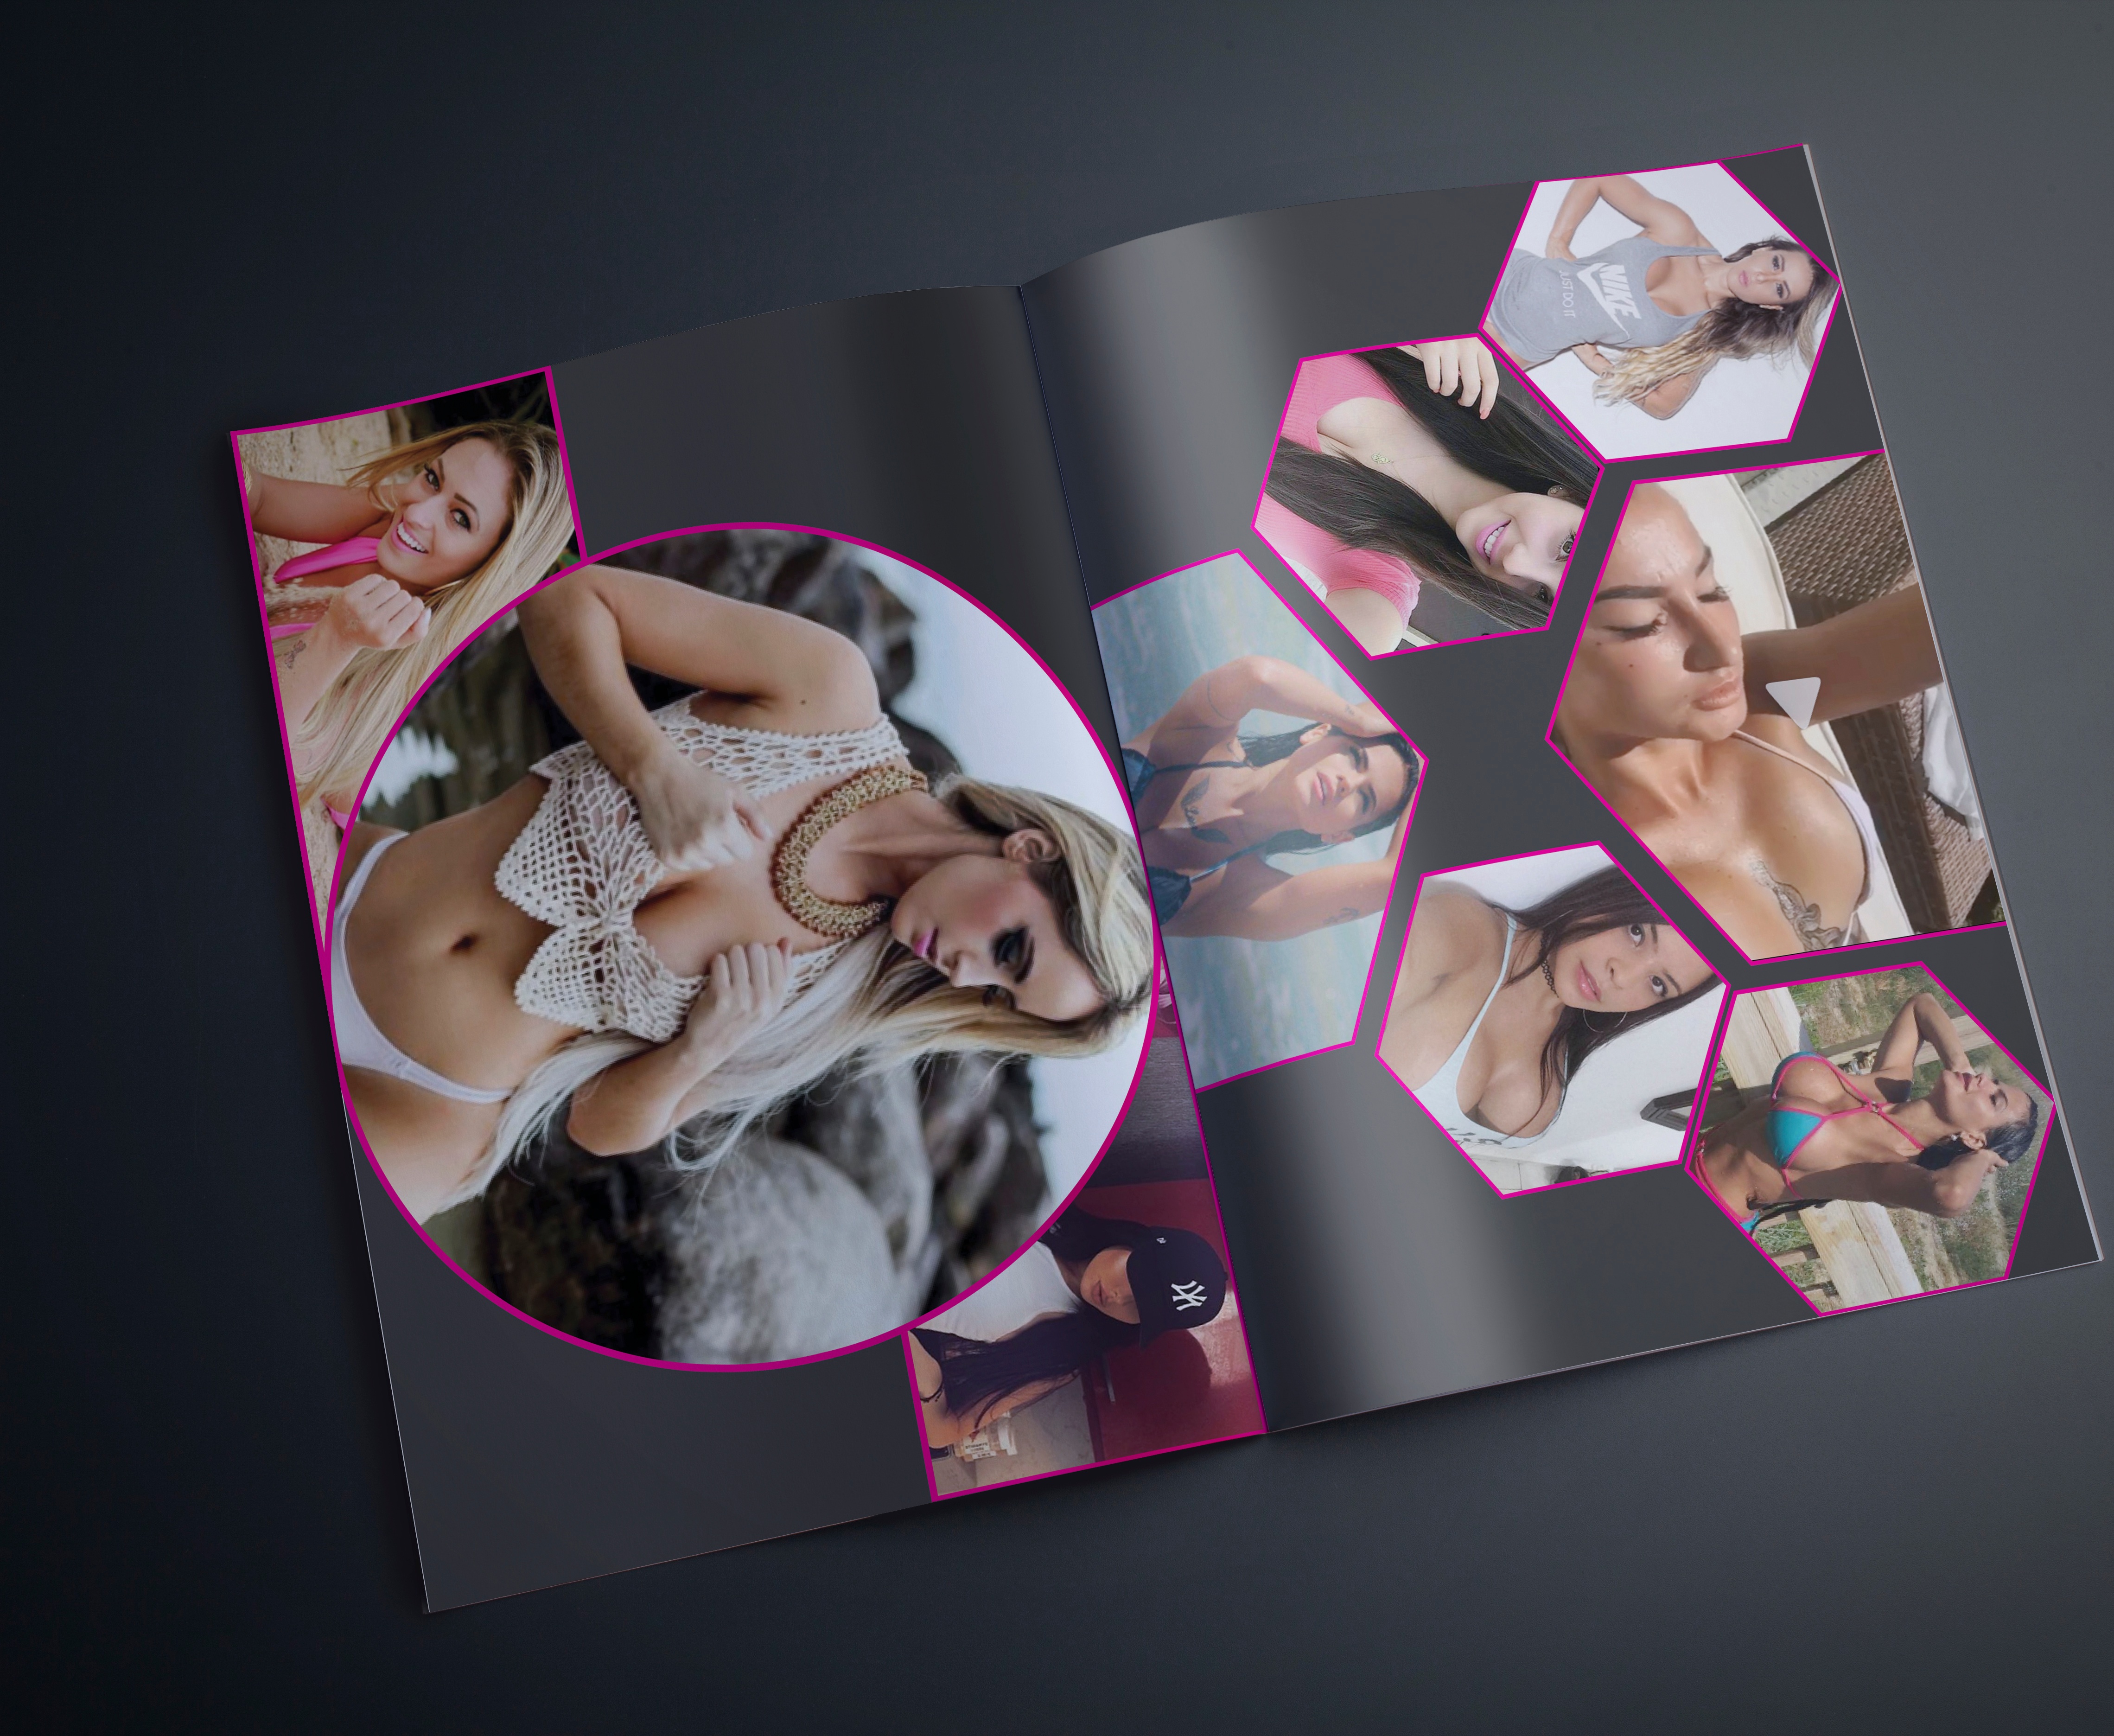
photography, advertising, art, illustration, design, photograph, collage, photomontage, picture frame, image, album cover